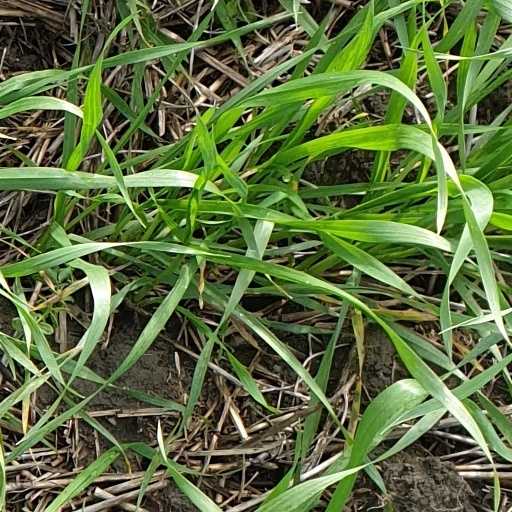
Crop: wheat